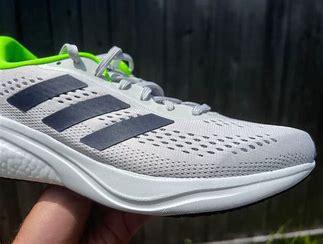
Brand: Adidas
Model: Supernova 2 Lauf